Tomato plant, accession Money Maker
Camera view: tilt-top (135 deg); turntable rotation: 210 degrees
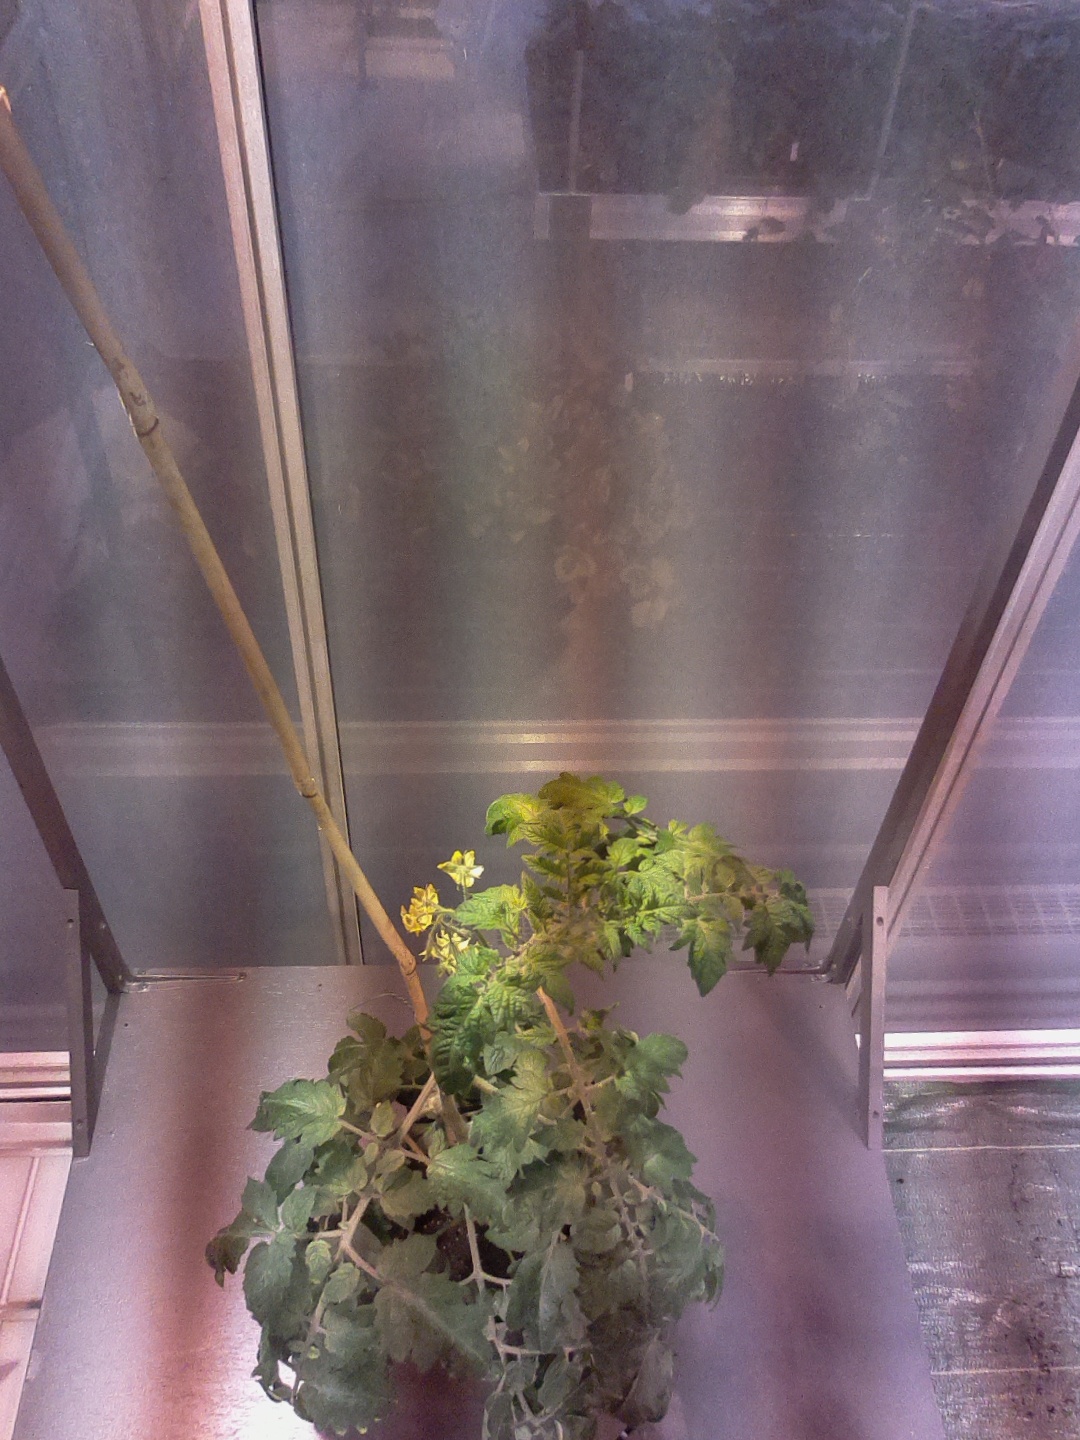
BBCH growth stage 66: Full flowering, 60%-70% of flowers open, more petals falling